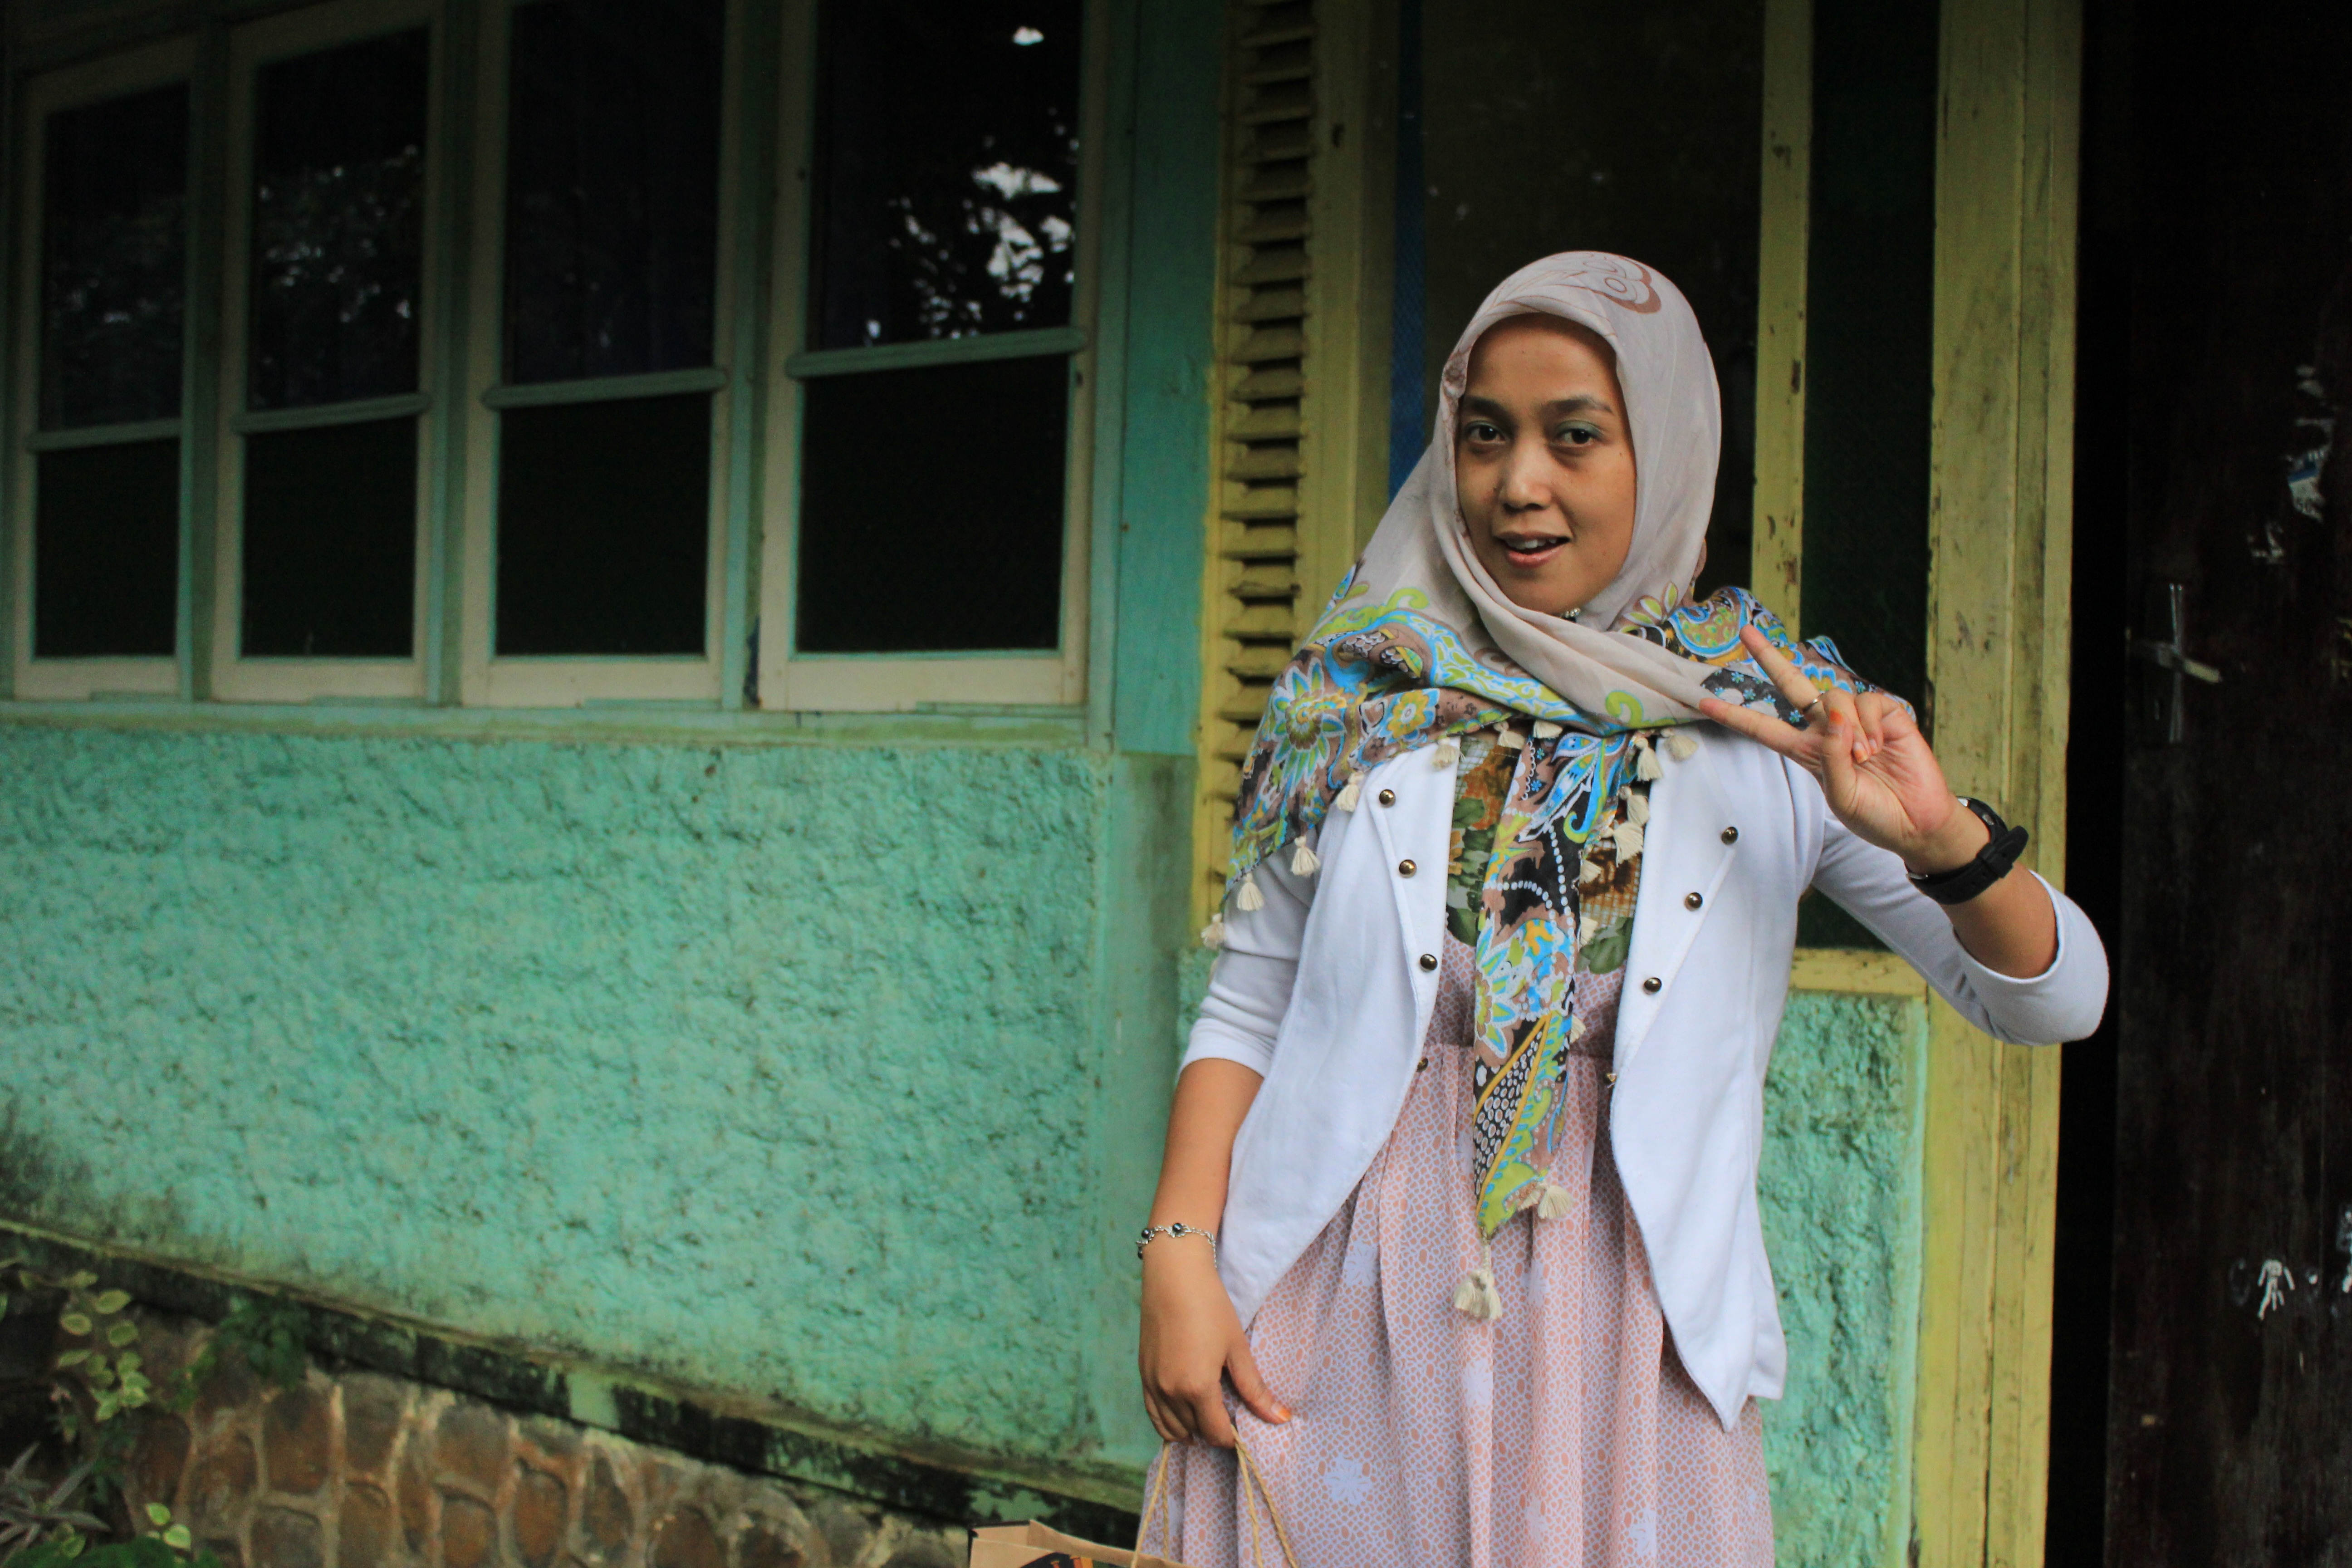
person, people, woman, color, clothing, face, dress, diversity, classic, hijab, stylish, muslim, dignity